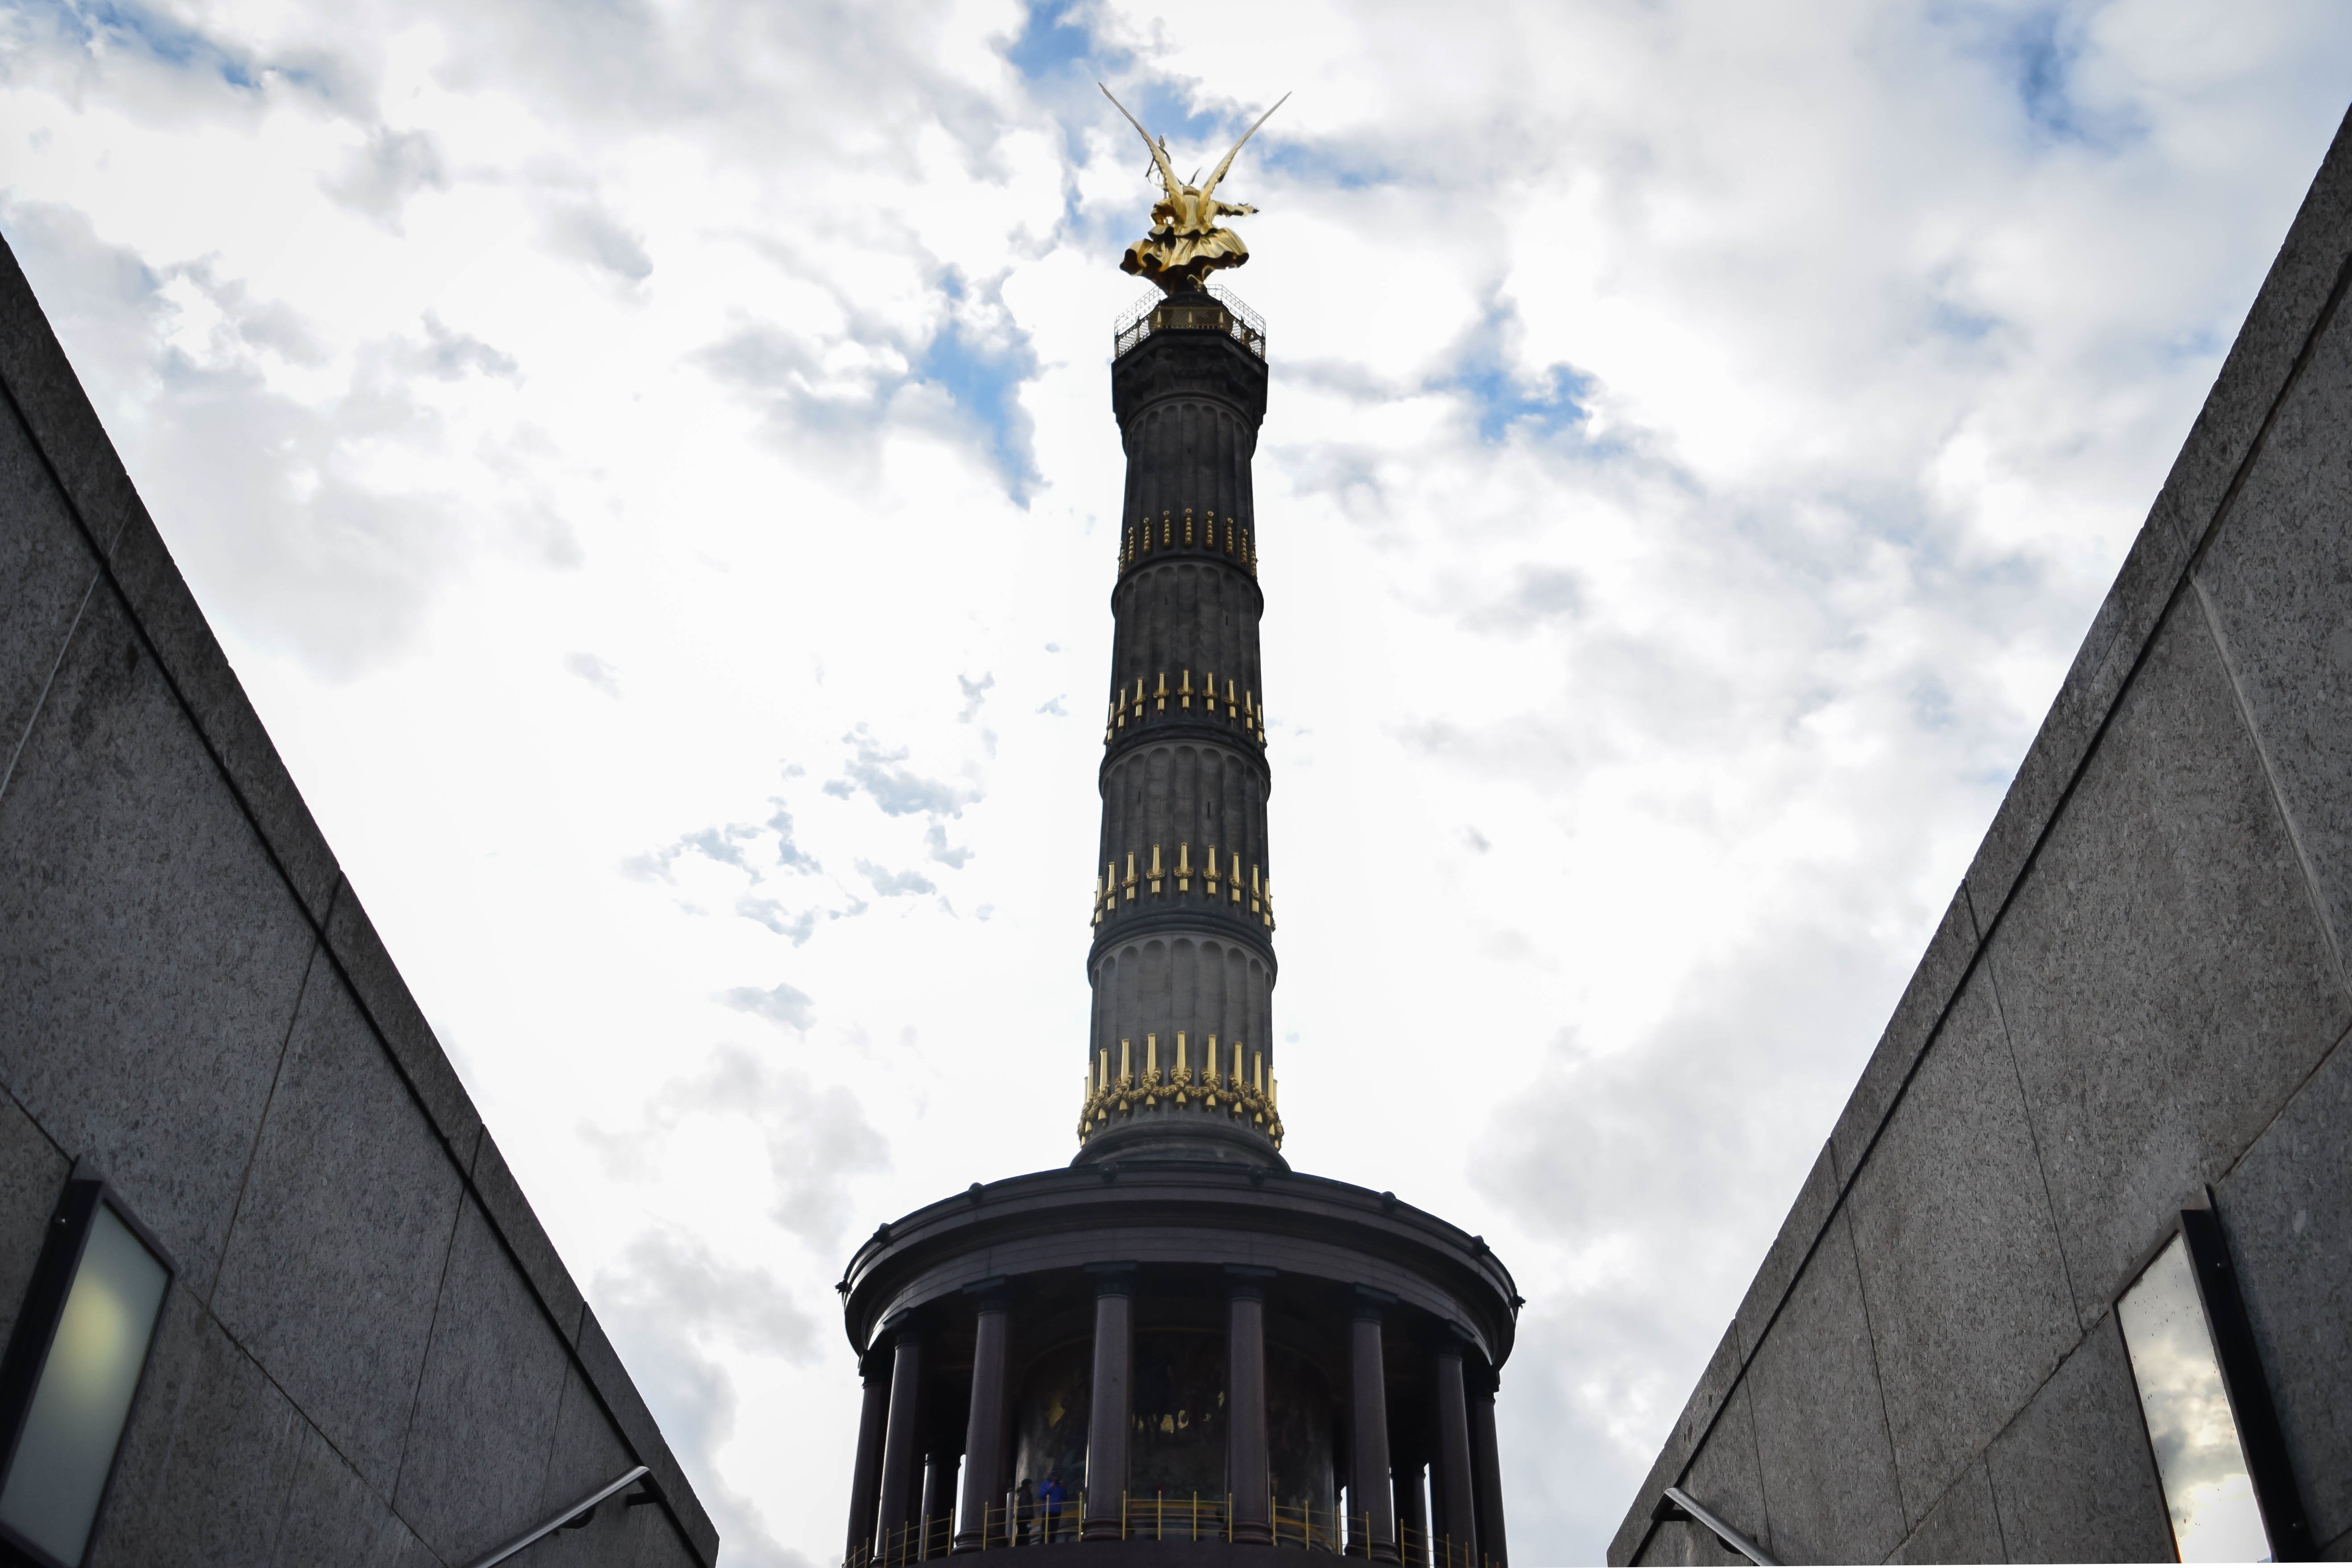
city, skyscraper, monument, statue, tower, landmark, street light, spire, steeple